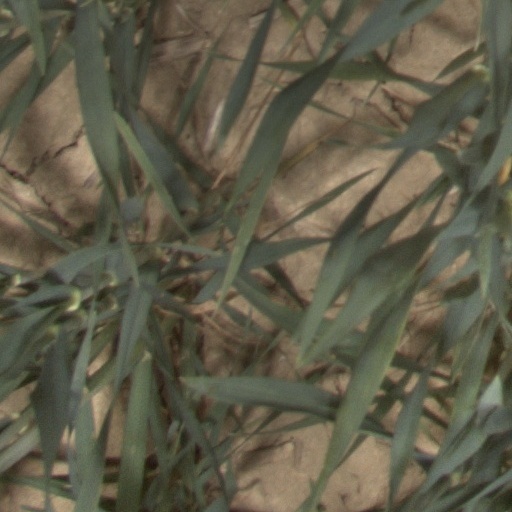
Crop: wheat